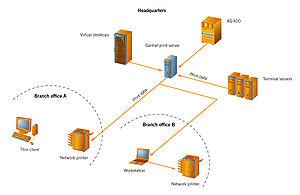
Un serveur d'impression est un serveur qui permet de partager une ou plusieurs imprimantes entre plusieurs utilisateurs situés sur un même réseau informatique.